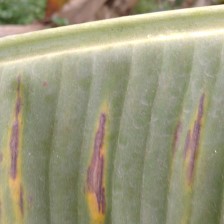
Label: sigatoka